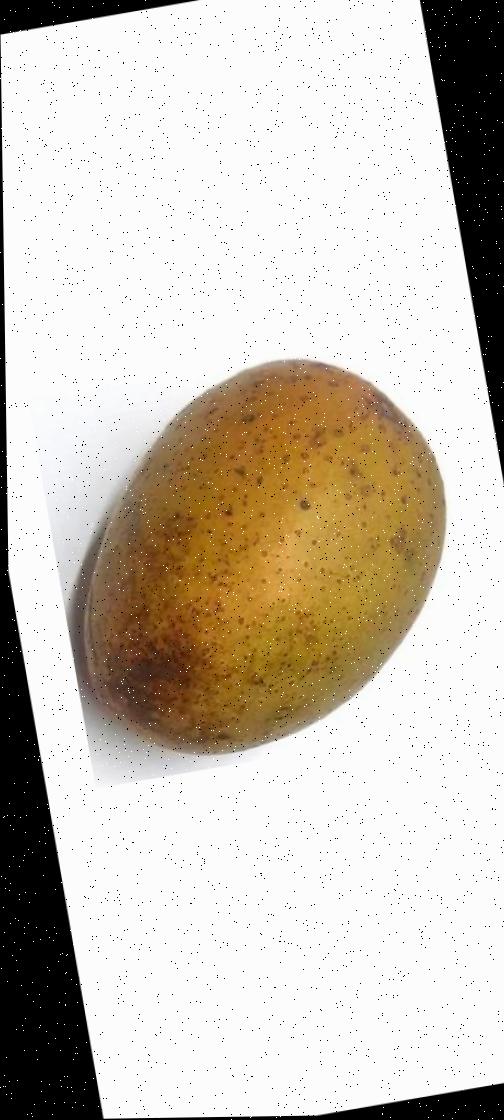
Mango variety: Gourmoti